Free Senior High School

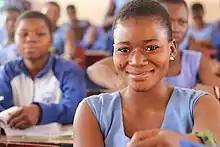
A Ghanaian Senior High School Student

The Free Senior High School (Free SHS) education policy in Ghana was a government initiative introduced in the 2017 September Presidential administration of Nana Akufo-Addo. The policy's origination began as part of the President's presidential campaign during Ghana's 2016 election period, and has become an essential part of Ghana's educational system. The policy's core themes of access, equity and equality fulfil the United Nations modified Sustainable Development Goals, where member countries amalgamate those themes in their educational systems to certify adequate learning experiences for students. Respective politicians and social workers have been allocated the duty to ensure the policy's efficiency, productivity and further development. These leaders span from varying governmental departments including Ghana's Ministry of Finance and Economic Planning and Ghana Education Service and Ghana's Ministry of Education.